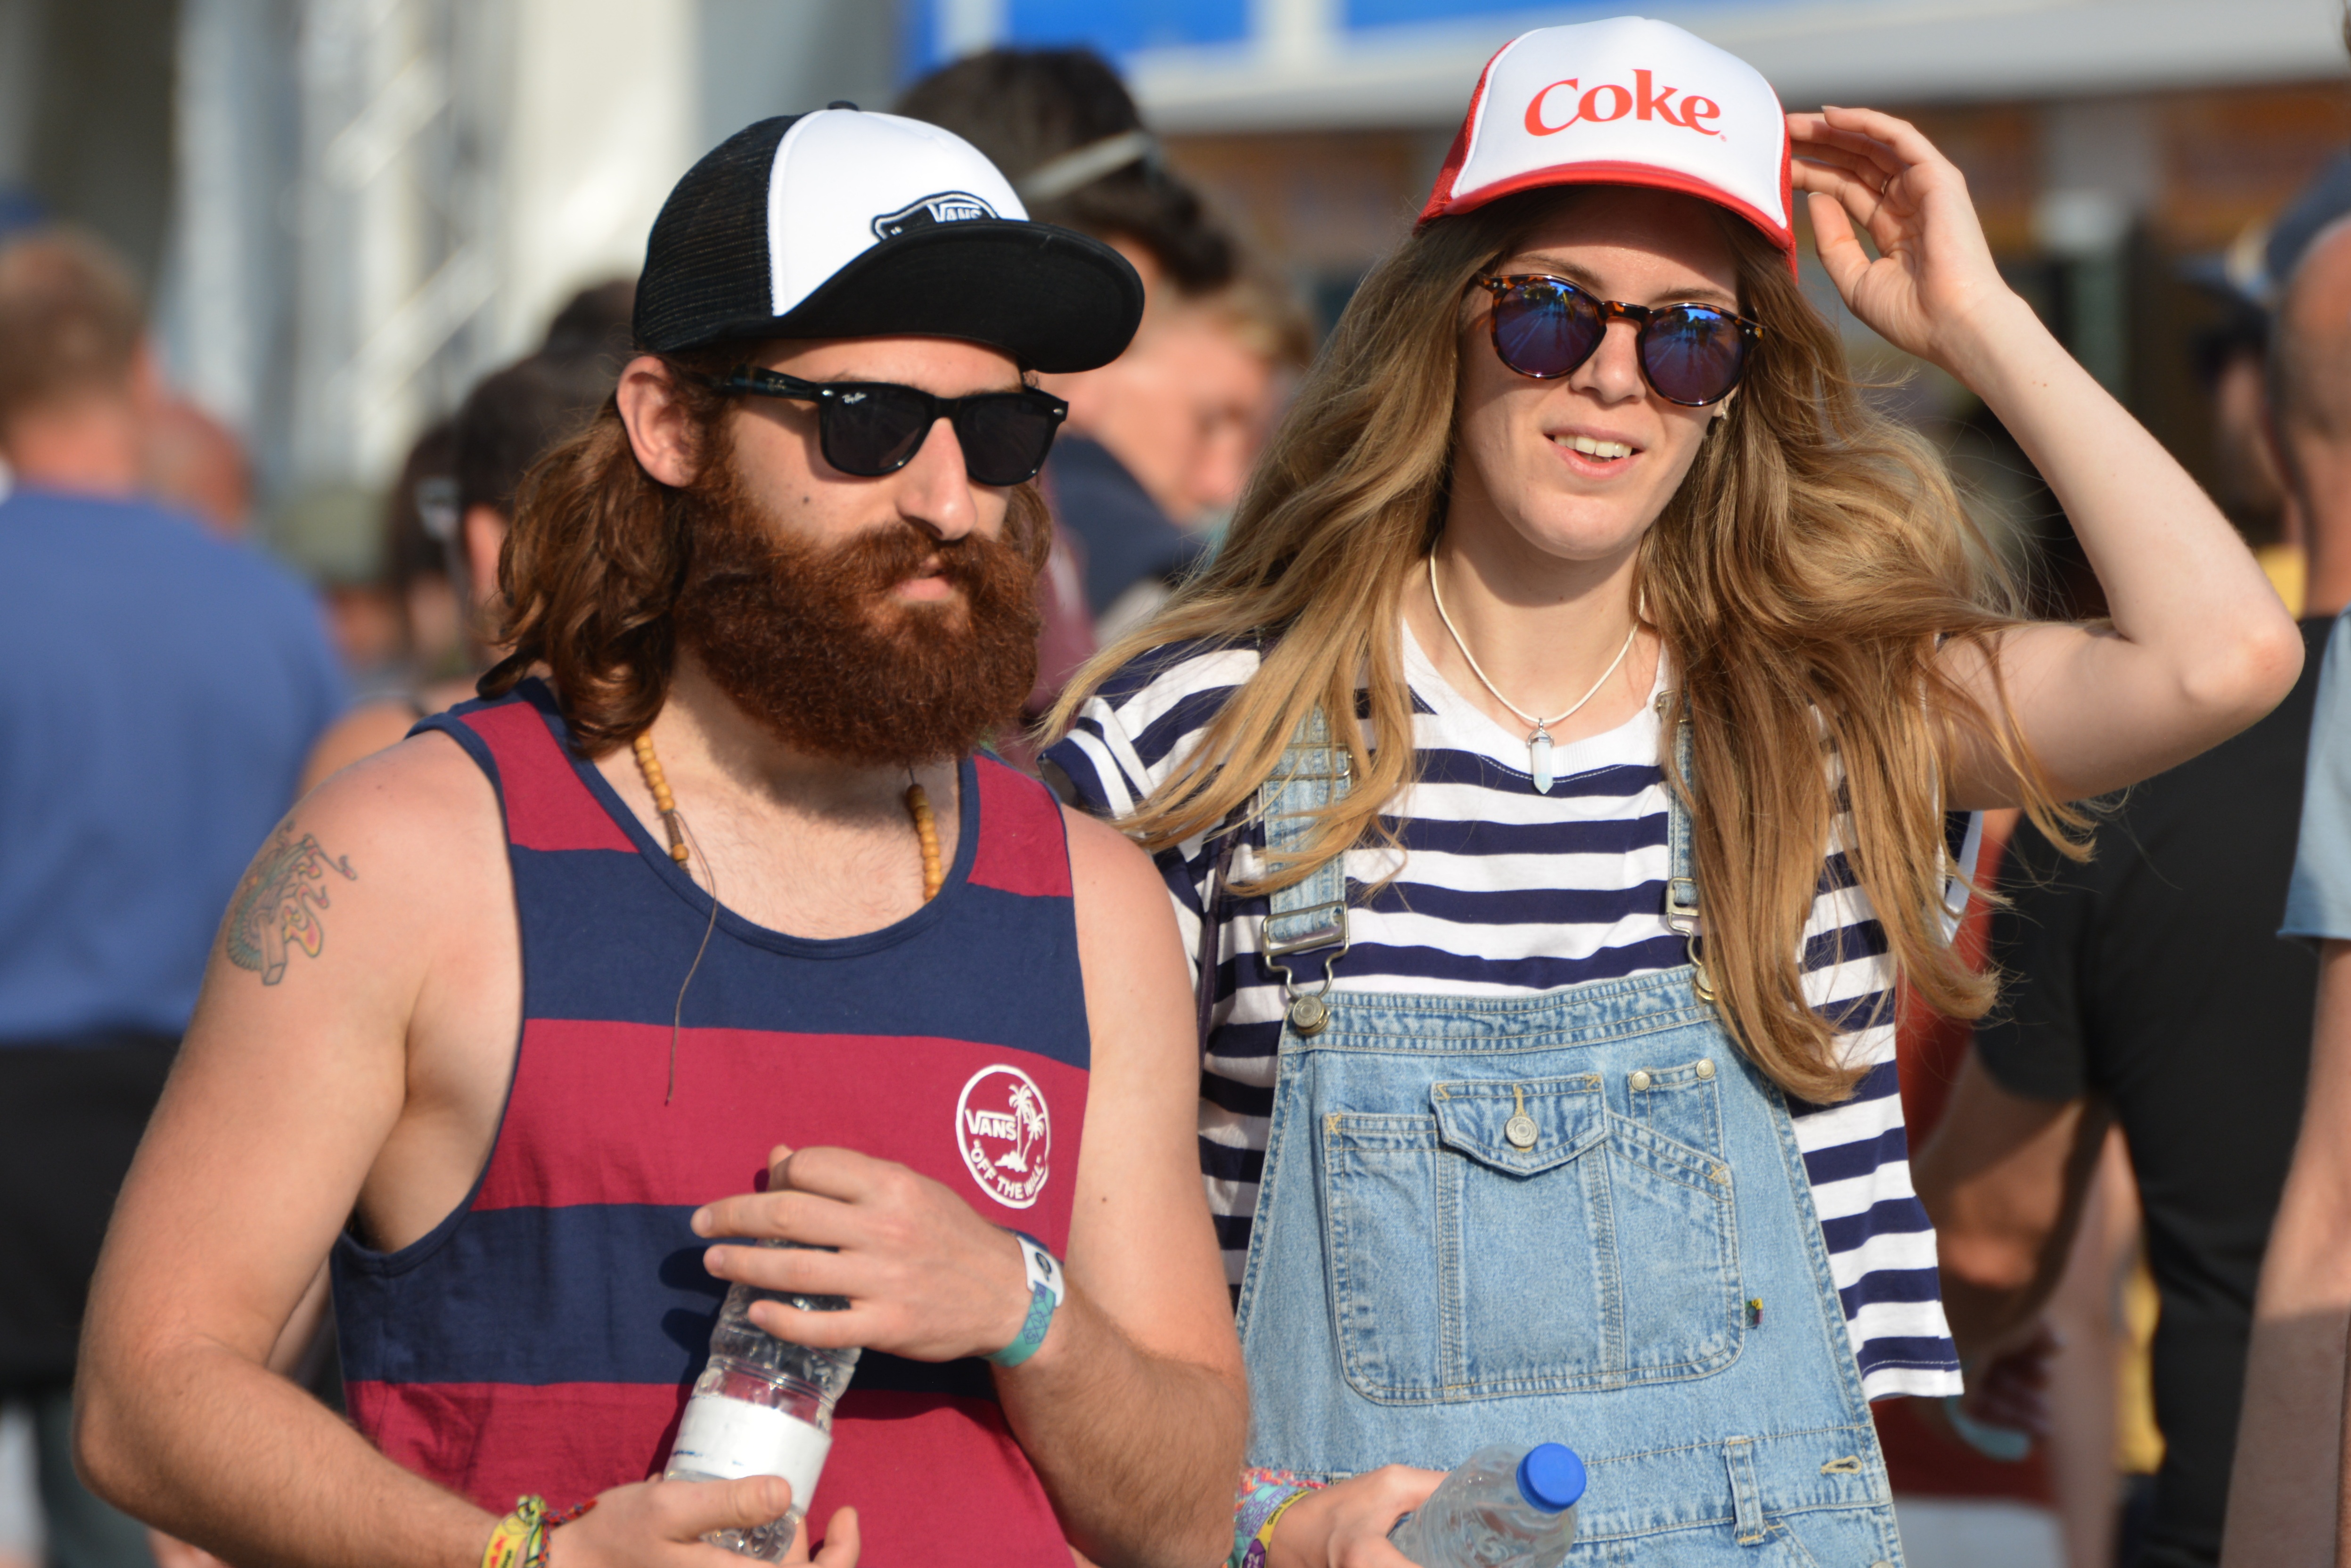
people, pet, clothing, beard, hipster, race, sports, outfit, triathlon, festival outfit, endurance sports